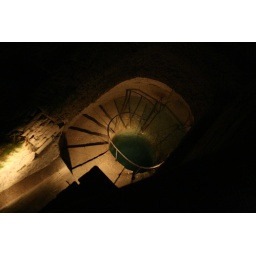
water had pooled down a floor below